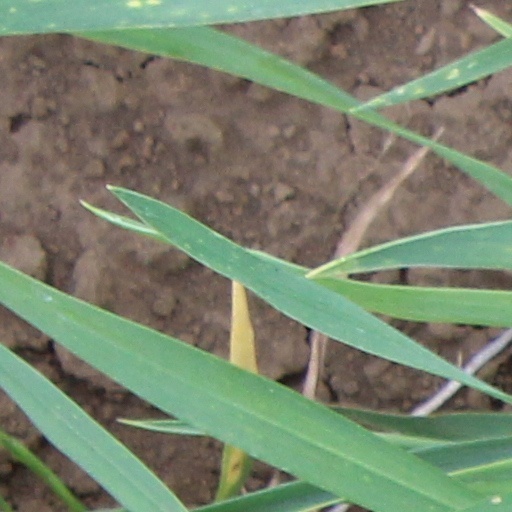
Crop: wheat